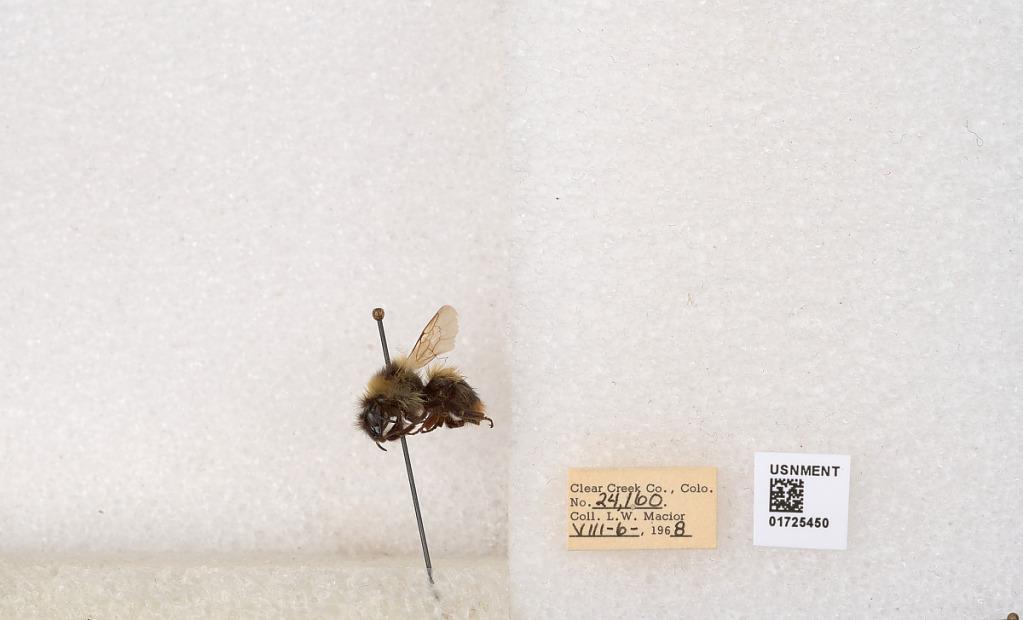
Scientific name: Bombus kirbyellus
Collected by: L. Macior
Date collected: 1968-8-6
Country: United States
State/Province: Colorado
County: Clear Creek
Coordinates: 39.6891, -105.644